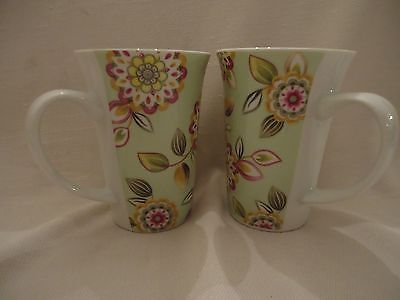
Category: mug